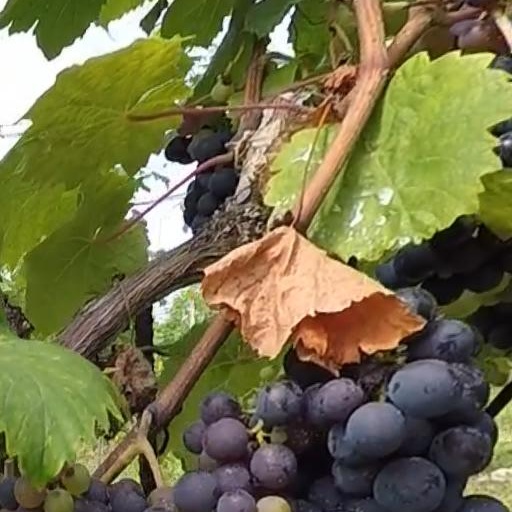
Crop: grape